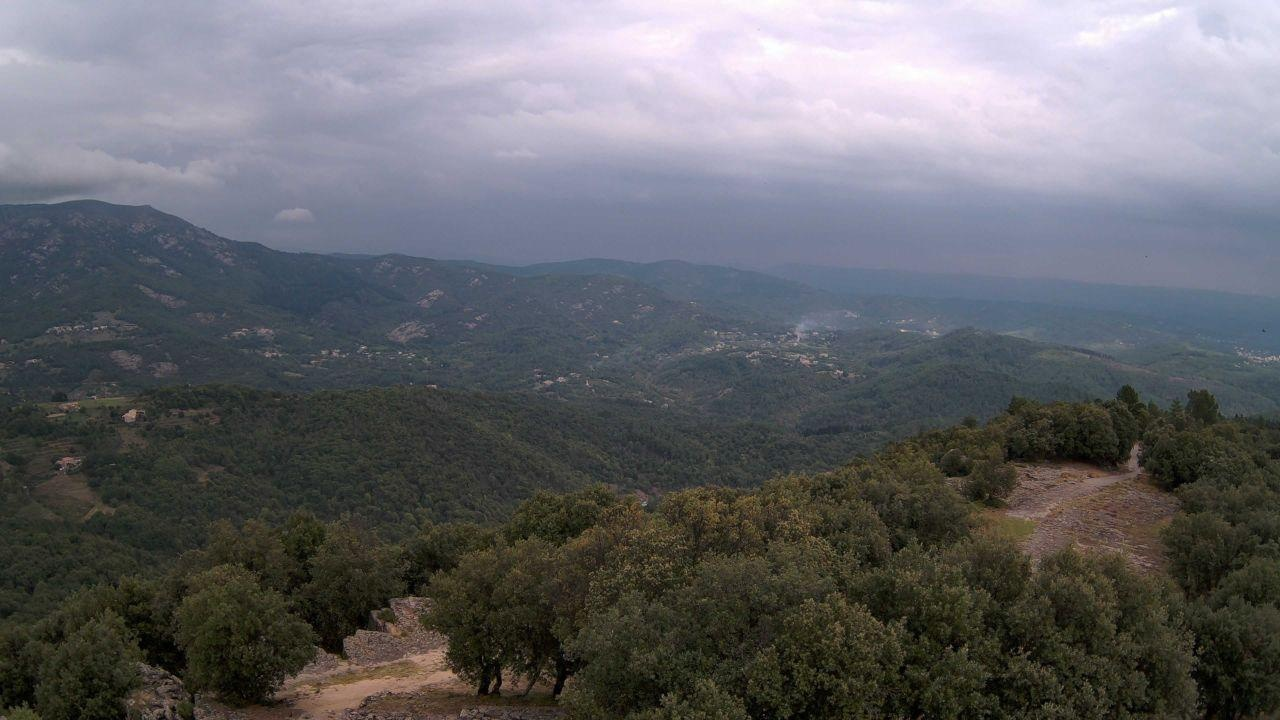
Fire: no
Smoke: no